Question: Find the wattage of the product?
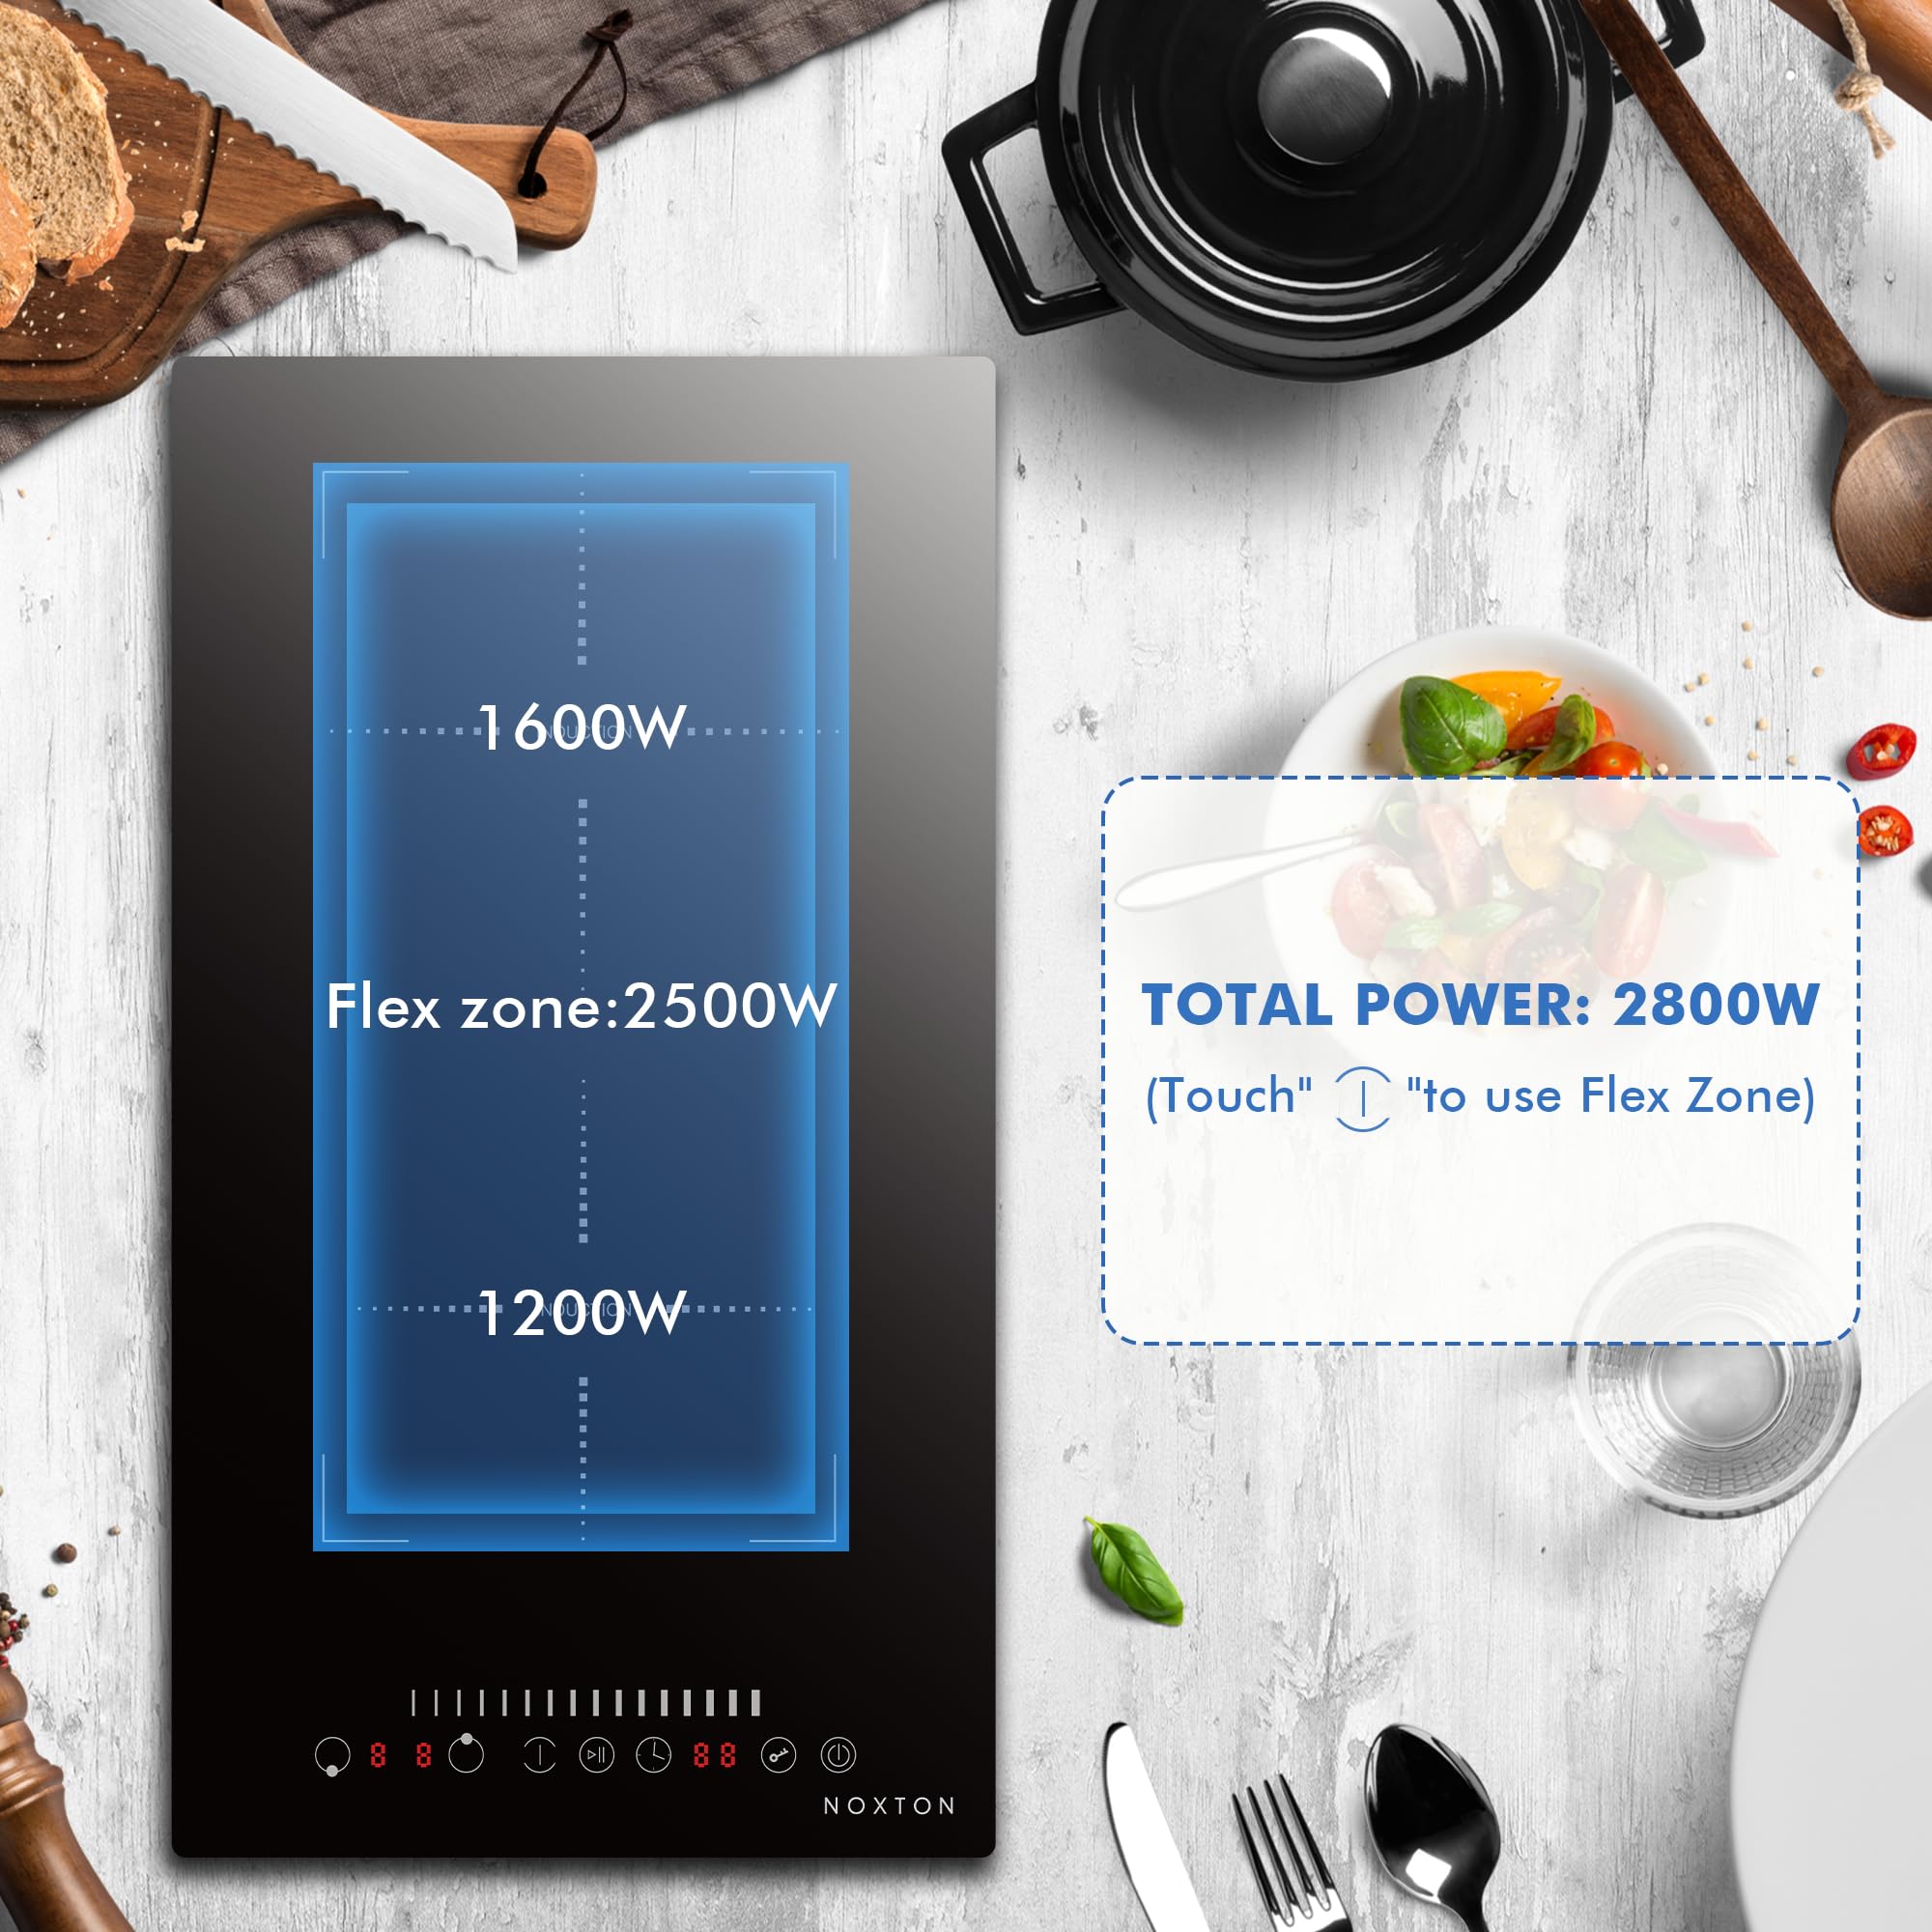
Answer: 1200.0 watt